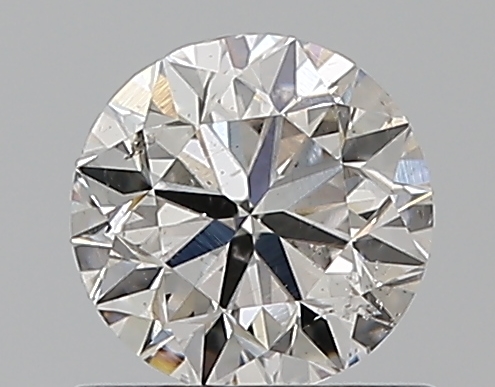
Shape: round
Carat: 0.7
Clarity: SI2
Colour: H
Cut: VG
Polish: EX
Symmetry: VG
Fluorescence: N
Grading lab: GIA
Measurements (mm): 5.49 x 5.54 x 3.56